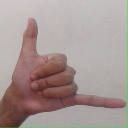
अक्षर: द